Geography and urban development of Dresden

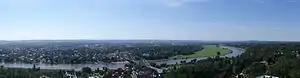
View from the Dresden Schwebebahn over Dresden Basin

Dresden is a large city in the eastern Saxony nearby the border to the Czech Republic at the river Elbe. The geography and urban development of Dresden is embossed by the valley location and by the Elbe stream.